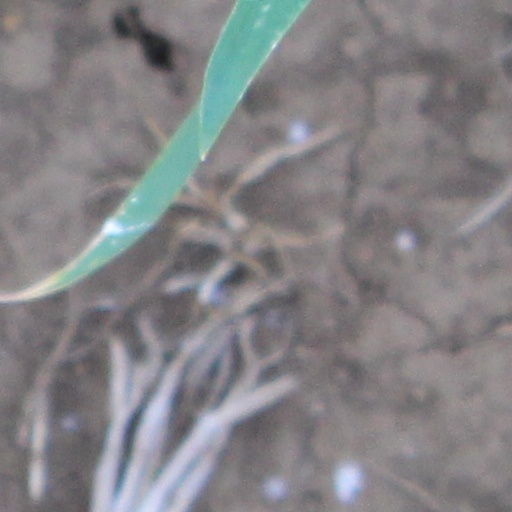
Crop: wheat